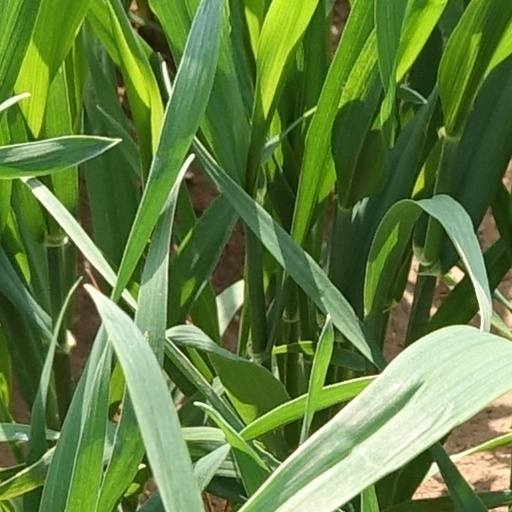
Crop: wheat